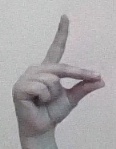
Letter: ta